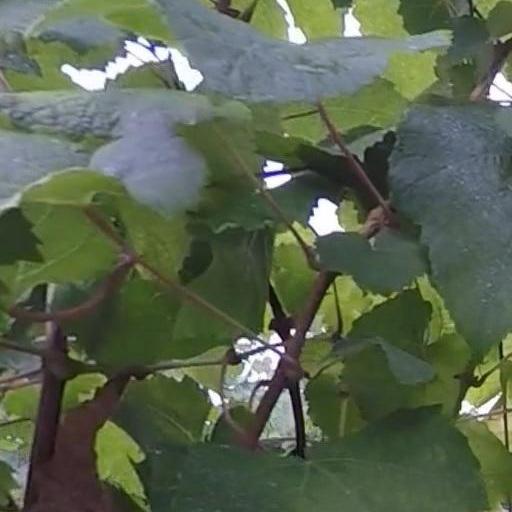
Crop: grape